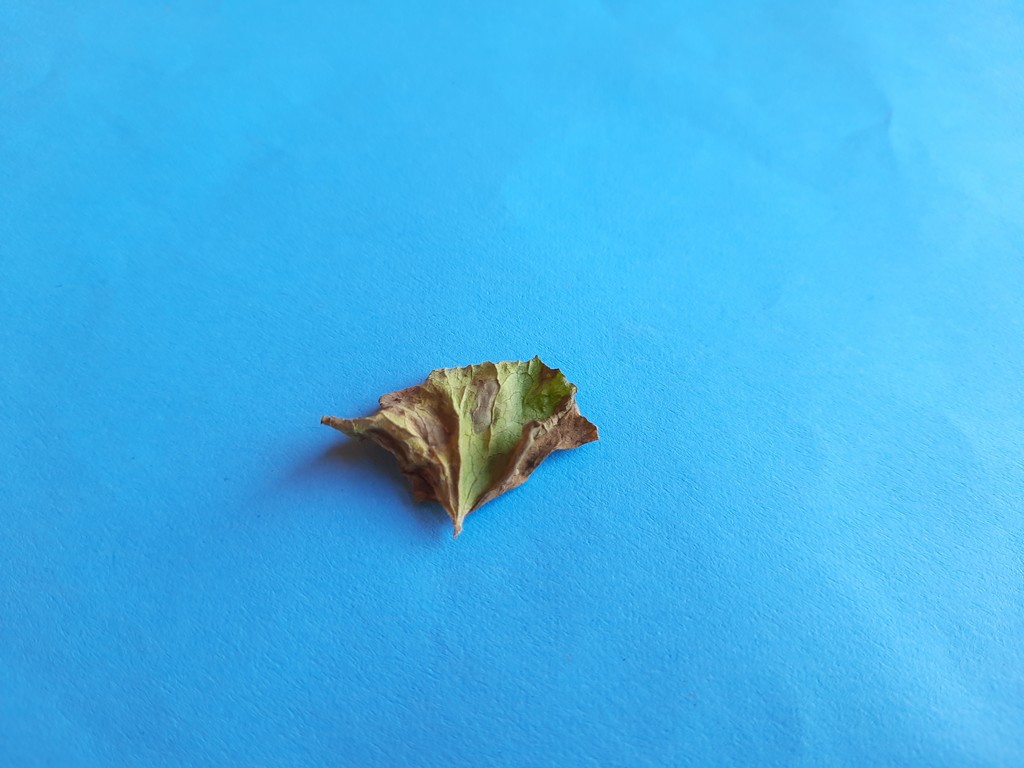
Label: Dried